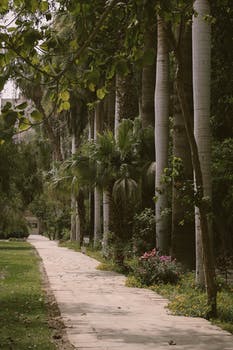
Label: No Watermark